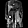
Label: Dress